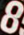
Number: 8